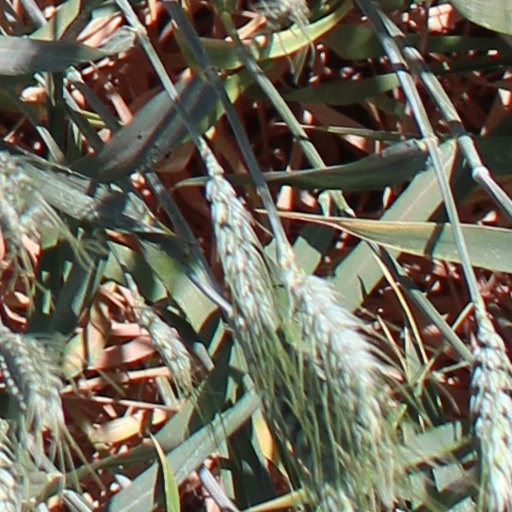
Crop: wheat